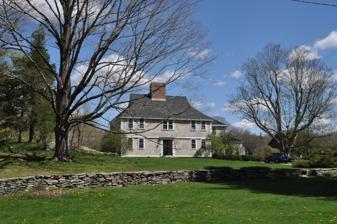
Building: Carpenter Homestead
Country: United States of America
Year built: 1720
United States historic place Carpenter Homestead U.S. National Register of Historic Places U.S. Historic district Show map of Massachusetts Show map of the United States Location 80 Walnut Street, Seekonk, Massachusetts Coordinates 41°51′2″N 71°18′15″W / 41.85056°N 71.30417°W / 41.85056; -71.30417 Area 500 acres (200 ha) Built 1720 Architect Edwin E. Cull Architectural style Colonial Revival, Colonial, Georgian NRHP reference No. 93000902 Added to NRHP September 17, 1993 The Carpenter Homestead is a historic colonial American house and farm in Seekonk, Massachusetts .  Also known as Osamequin Farm , this 166-acre (67 ha) property includes a farmhouse and outbuildings whose construction history begins c. 1720.  The farmland historically associated with the property includes 113 acres (46 ha) in Seekonk and 53 acres (21 ha) in Rehoboth .  The main house, now a 2 + 1 ⁄ 2 -story wood-frame structure with a gable-over-hip roof and central chimney, was begun c. 1720, underwent numerous alterations and expansions, and was given a historically sensitive restoration in the 1940s under the direction of architect Edwin E. Cull .  The core portion of the main barn dates to the same time, with numerous additions in the intervening centuries, and also underwent restoration work in the 1940s.  The property was under continuous ownership by the Carpenter family from its construction until 1939, and is one of Seekonk's oldest houses. The property was listed on the National Register of Historic Places in 1993. See also National Register of Historic Places listings in Bristol County, Massachusetts References